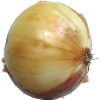
Label: Onion White 1